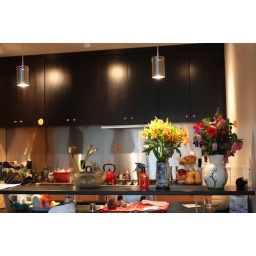
flowers in the kitchen